Question: Please indicate a possible affordance area of frisbee that can be used for holding
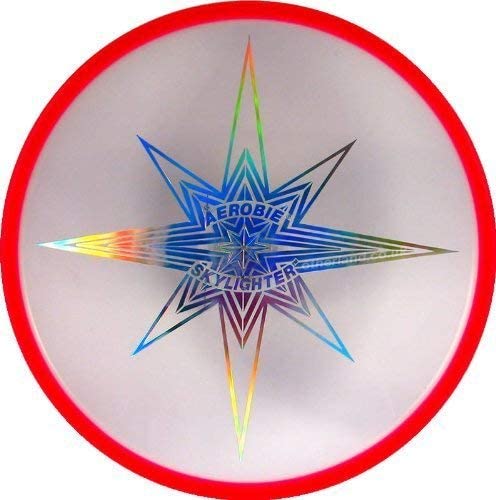
Answer: [0, 5, 496, 498]